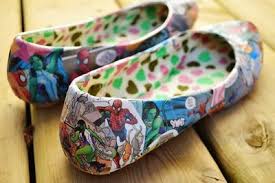
Waste category: shoes